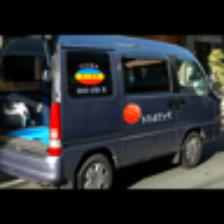
Label: NonHuman